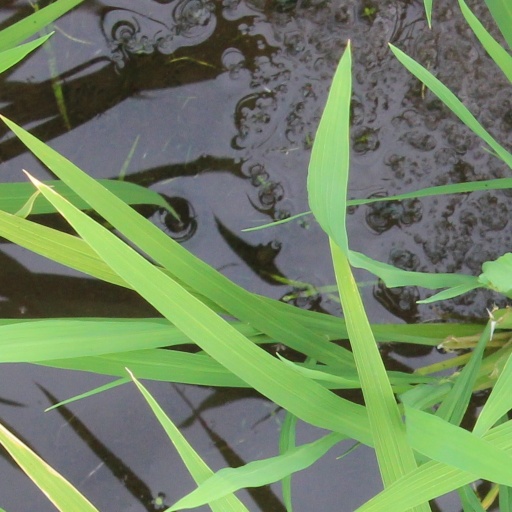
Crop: rice